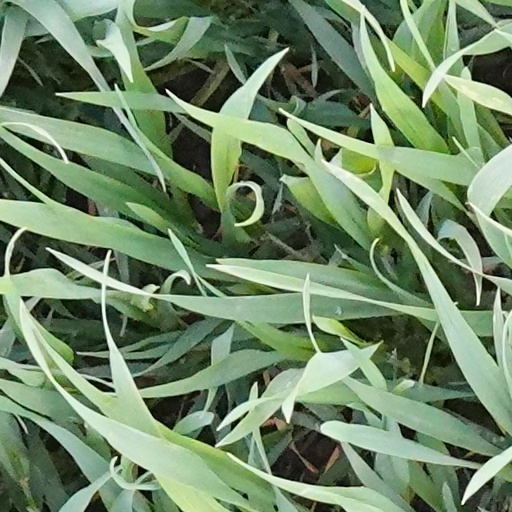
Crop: wheat